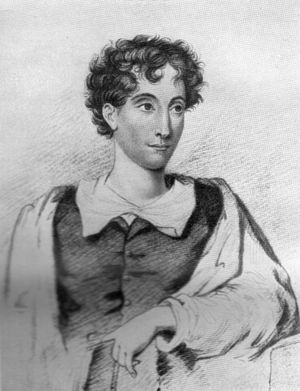
Charles Maturin
Charles Robert Maturin var en engelsksproged irsk forfatter.